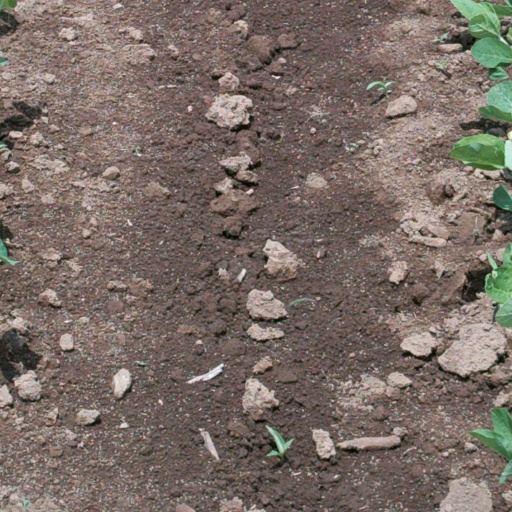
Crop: soybean